Dicamba

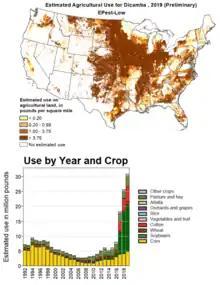
Dicamba use in the US in 2019. Usage has substantially increased since dicamba was approved for use over dicamba-resistant GMO crops in 2016.

Dicamba is a selective and systemic herbicide that kills annual and perennial broadleaf weeds. Its primary commercial applications are weed control for grain crops and turf areas. It is also used to control brush and bracken in pastures, as well as controlling legumes and cacti. In combination with a phenoxy herbicide or with other herbicides, dicamba can be used for weed control in range land and other noncrop areas (fence rows, roadways, railways,pipelines, transmission lines and wastage). Dicamba is toxic to conifer species but is in general less toxic to grasses.